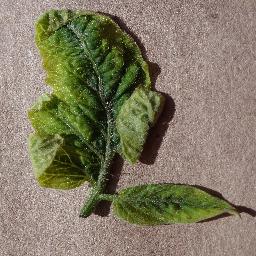
Label: Tomato___Tomato_Yellow_Leaf_Curl_Virus